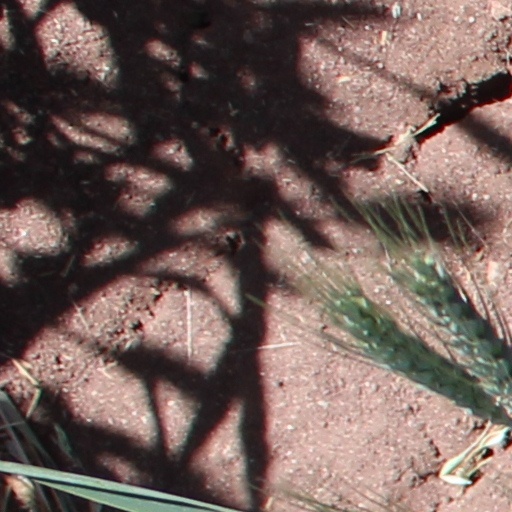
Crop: wheat